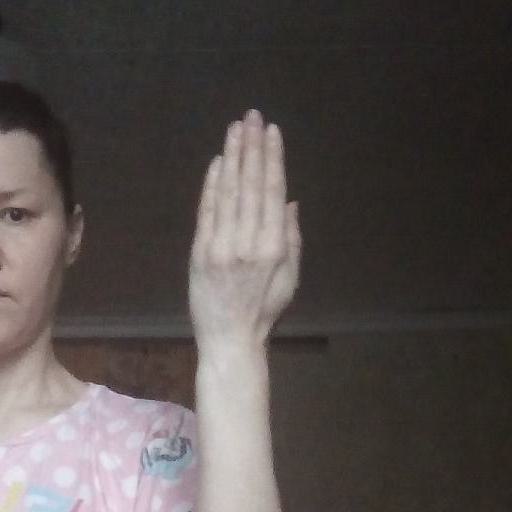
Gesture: stop_inverted